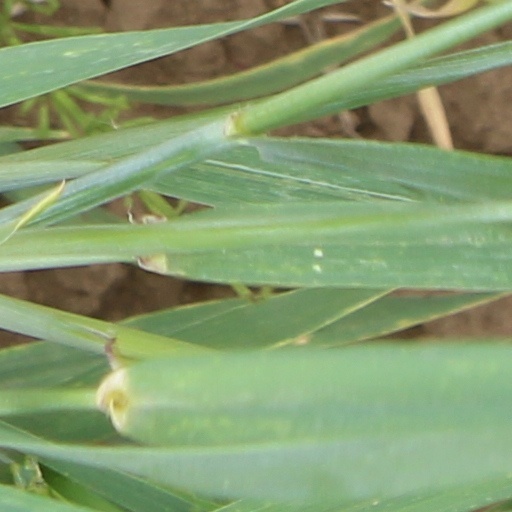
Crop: wheat